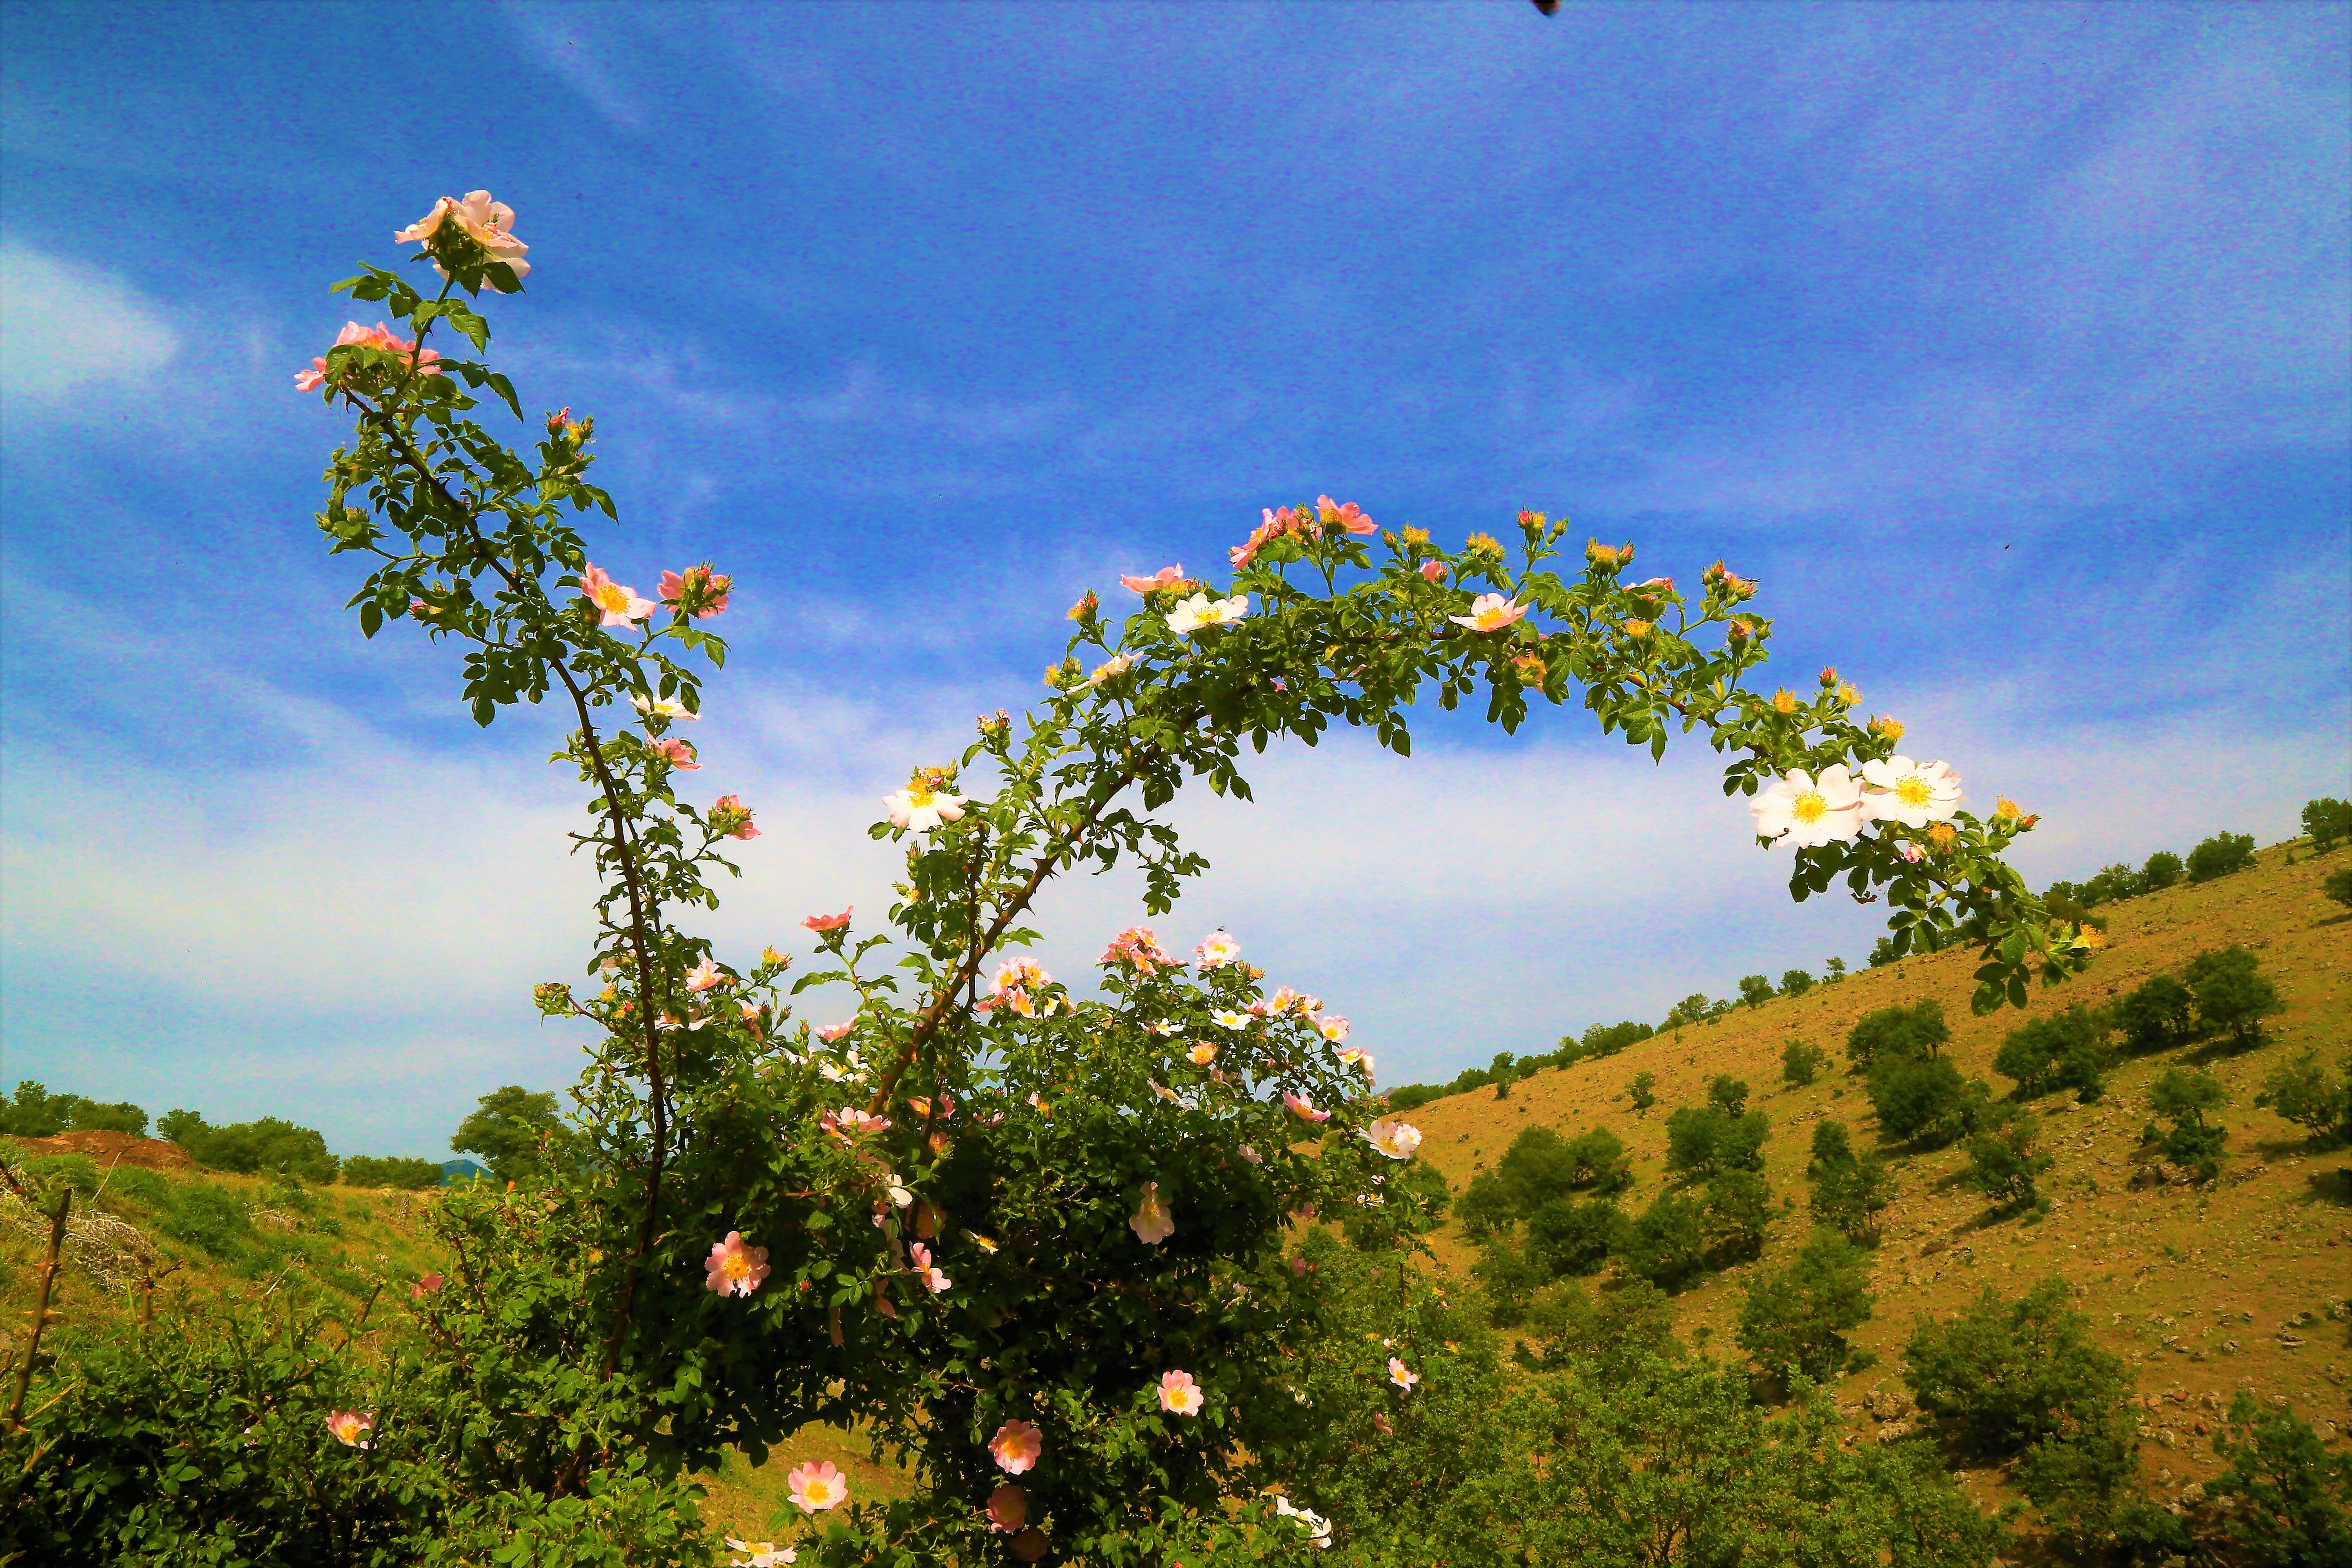
rose, flower, spring, nature, land, beautiful, colorful, sky, vegetation, plant, natural landscape, tree, cloud, summer, rural area, wildflower, hill, field, landscape, plant community, horizon, meadow, flowering plant, shrub, meteorological phenomenon, plain, perennial plant, grassland